Keyes Metcalf

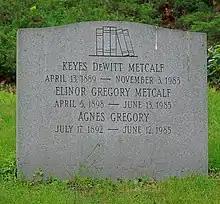
Headstone, Mount Auburn Cemetery

Metcalf continued to be active in librarianship throughout his retirement. Based on his experiences in redesigning the Harvard Library System and other research libraries, he wrote the book "Planning Academic and Research Library Buildings" in 1965. This book is widely regarded as the most comprehensive work on the topic. He taught classes and seminars, including a stint as an adjunct faculty member at Rutgers University.